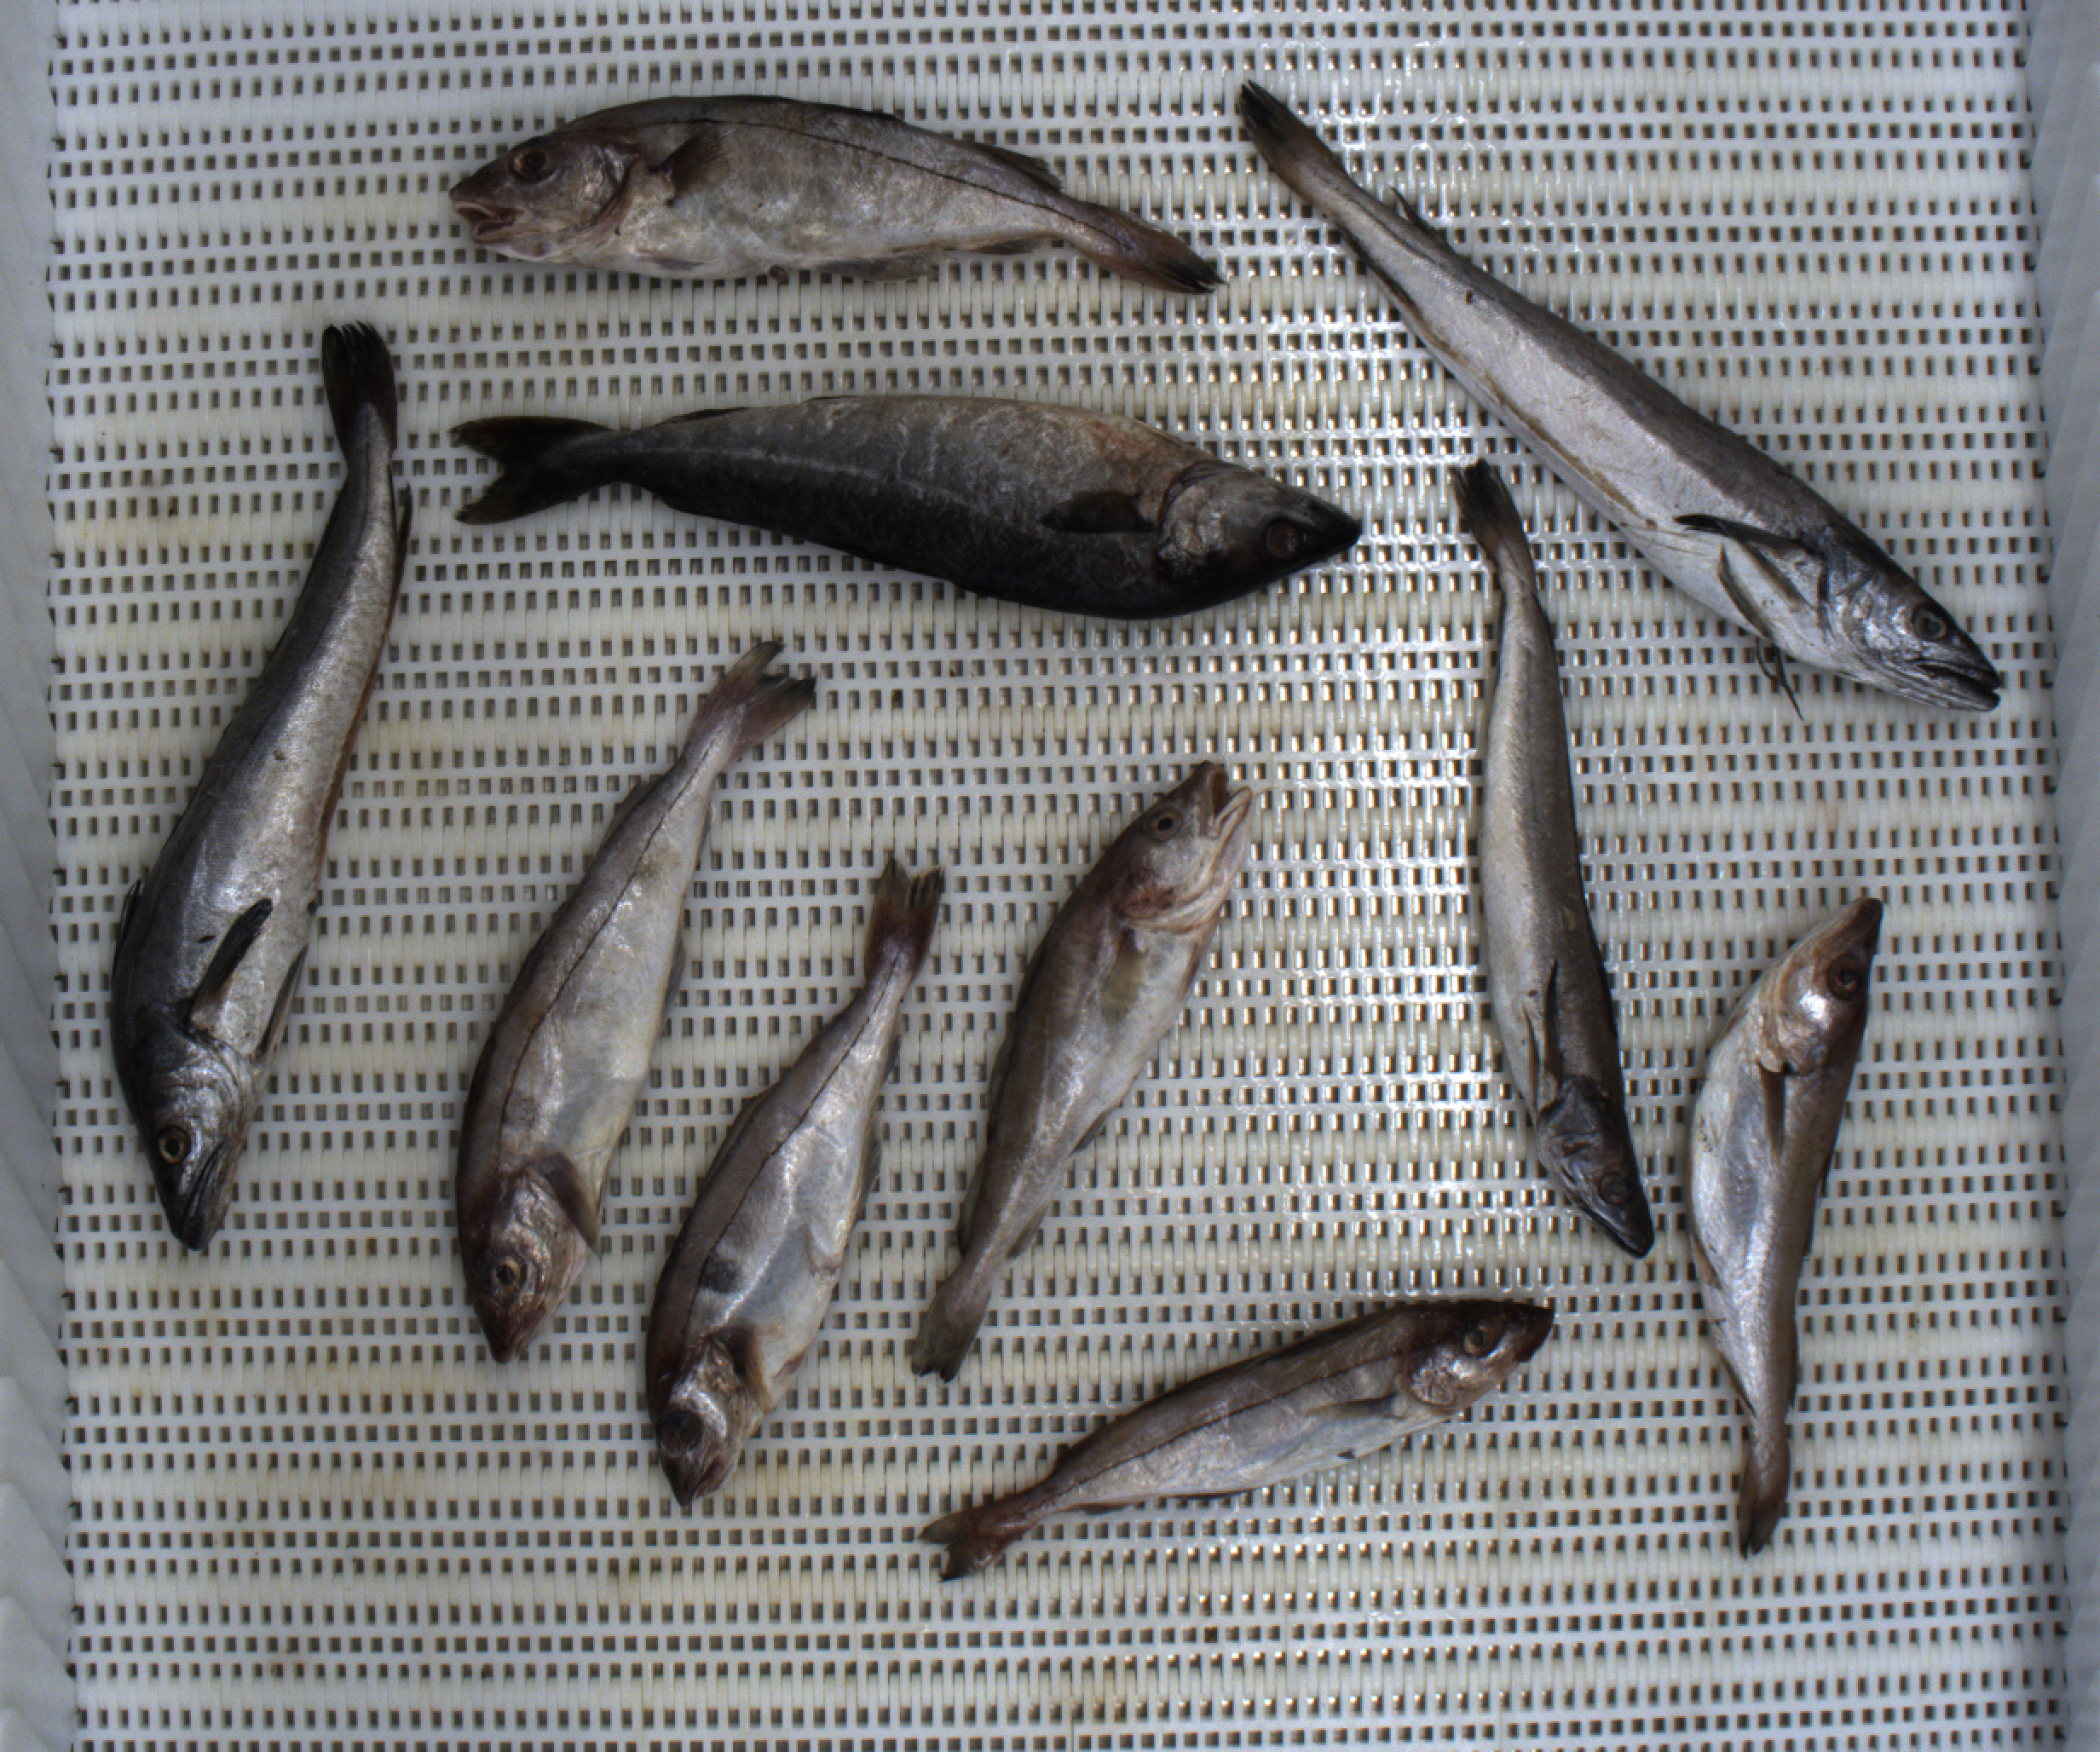
Total fish: 10
Cod: 1
Haddock: 4
Whiting: 1
Hake: 3
Horse mackerel: 0
Saithe: 1
Other: 0